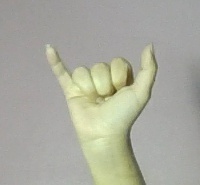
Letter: ya